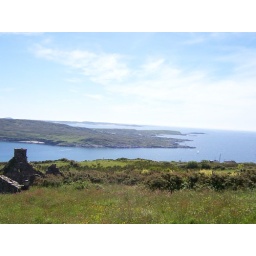
view from the sky road above Clifden, Co. Galway